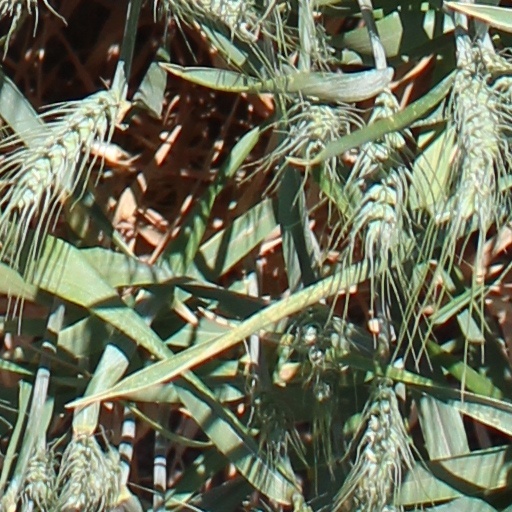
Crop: wheat